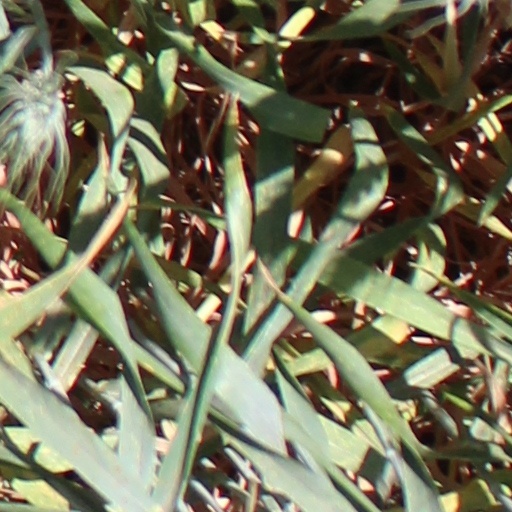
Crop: wheat